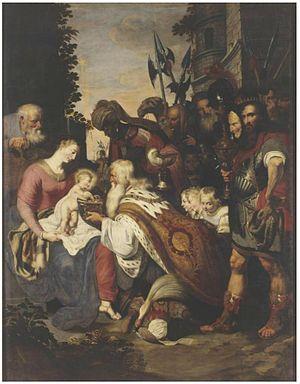
Deodat del Monte, Deodat van der Mont or Deodatus Delmont, baptisé le 24 septembre 1582 à Saint-Trond et mort le 24 novembre 1644 à Anvers, est un artiste peintre flamand baroque, architecte, ingénieur, astronome et un marchand d'art, qui faisait partie des proches de Peter Paul Rubens.